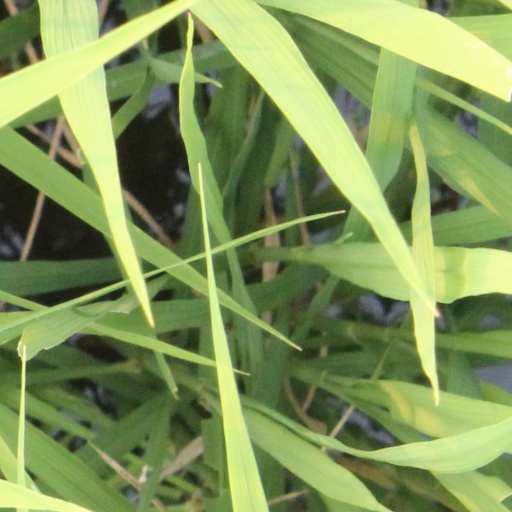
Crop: rice